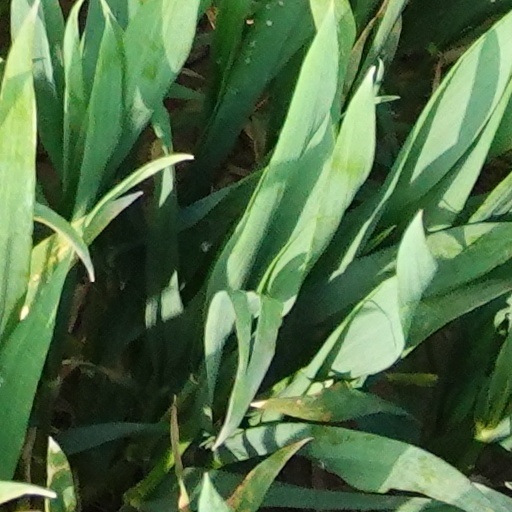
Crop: wheat